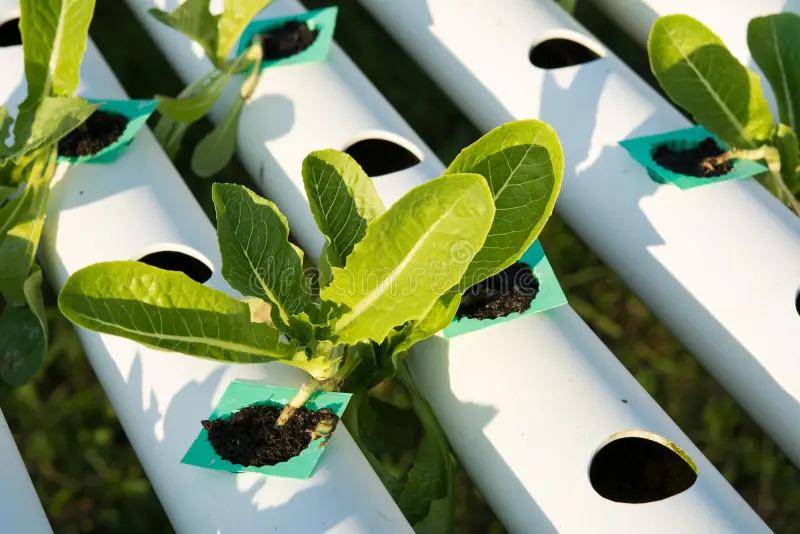
Hapa kuna mfumo wa hydrophonic Farming ambayo ni njia ya kukua mimea bila udongo kwa kutumia ufumbuzi wa maji yenye viturubisho.Mfumo huu mara nyingi hutumiwa kukuza boga,mimea na mimea ya mapambo.